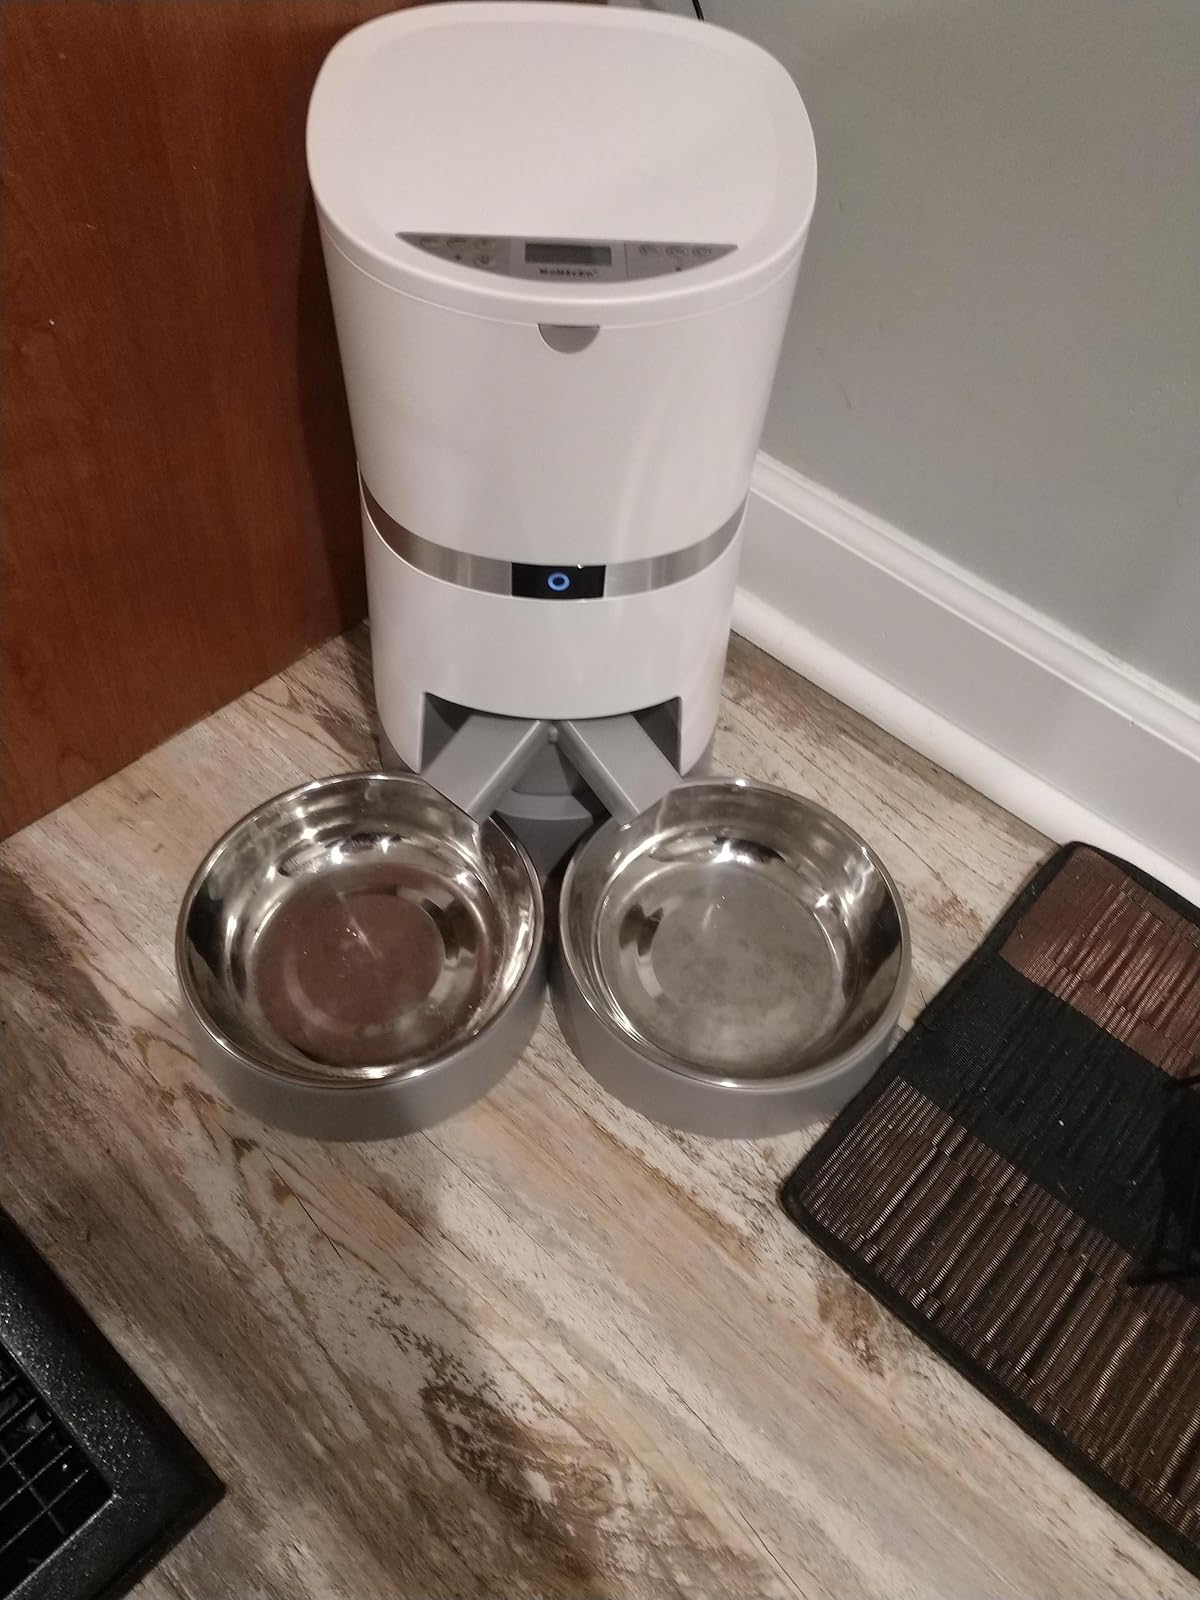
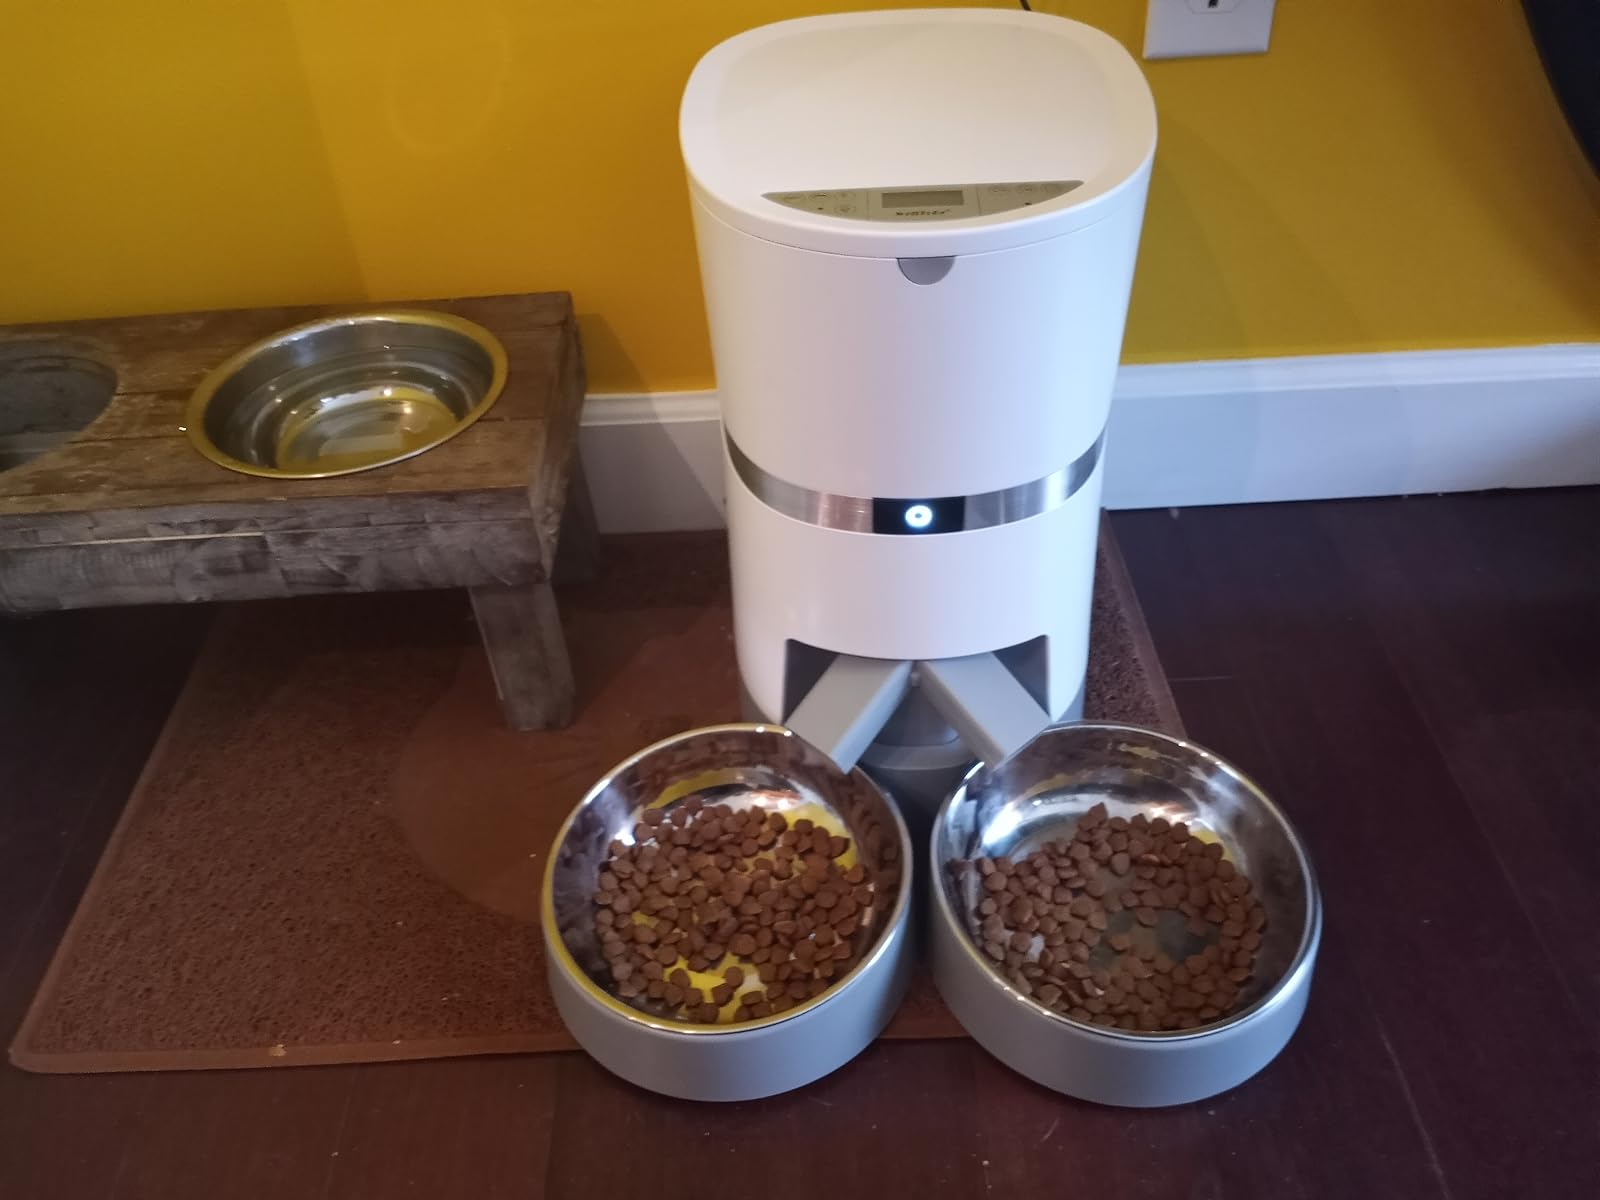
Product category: items_feeder
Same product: yes